Andreas Skoglund

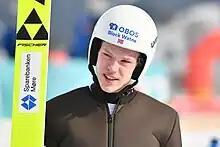
Skoglund, 2023 in Seefeld

Andreas Skoglund (born 22 March 2001) is a Norwegian Nordic combined skier.